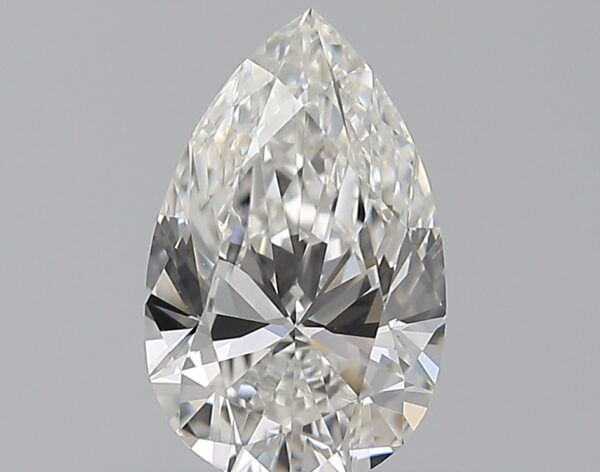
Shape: pear
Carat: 0.72
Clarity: VVS1
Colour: F
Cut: EX
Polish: EX
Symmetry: VG
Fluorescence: ST
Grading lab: GIA
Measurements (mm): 7.88 x 4.93 x 3.02